Brian Austin Green

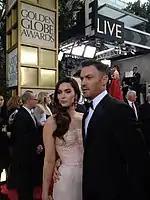
Megan Fox and Green at the 70th Golden Globes on January 13, 2013

Green dated his "Beverly Hills, 90210" co-star Tiffani Thiessen from 1992 to 1995.